Mark 15 torpedo

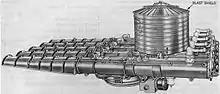
Above-water Mark 15 torpedo tube installation mounted on destroyers

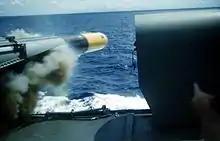
firing a Mark 15 torpedo, circa 1953.

Anticipating the possibility of war with Japan, the United States planned to move their battleships across the Pacific with the fleet train. Cruisers and destroyers would be responsible for defending this large formation at night. Fleet exercises held during the 1930s revealed the confusing nature of close range engagements during hours of darkness. In 1932, during Fleet Problem XIII, "attacking" destroyers closed to within of before being detected. Fleet Problem XV in 1934 placed the destroyer screen beyond the battleship formation, but the battleships were unable to differentiate "friend" from "foe" at that distance. Screening destroyers were subsequently stationed at effective searchlight illumination range, . Recognition improved at that distance, but torpedo hit probability increased as evasive maneuvering of the large, compact force was restricted within the closer screen.